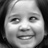
Emotion: happy